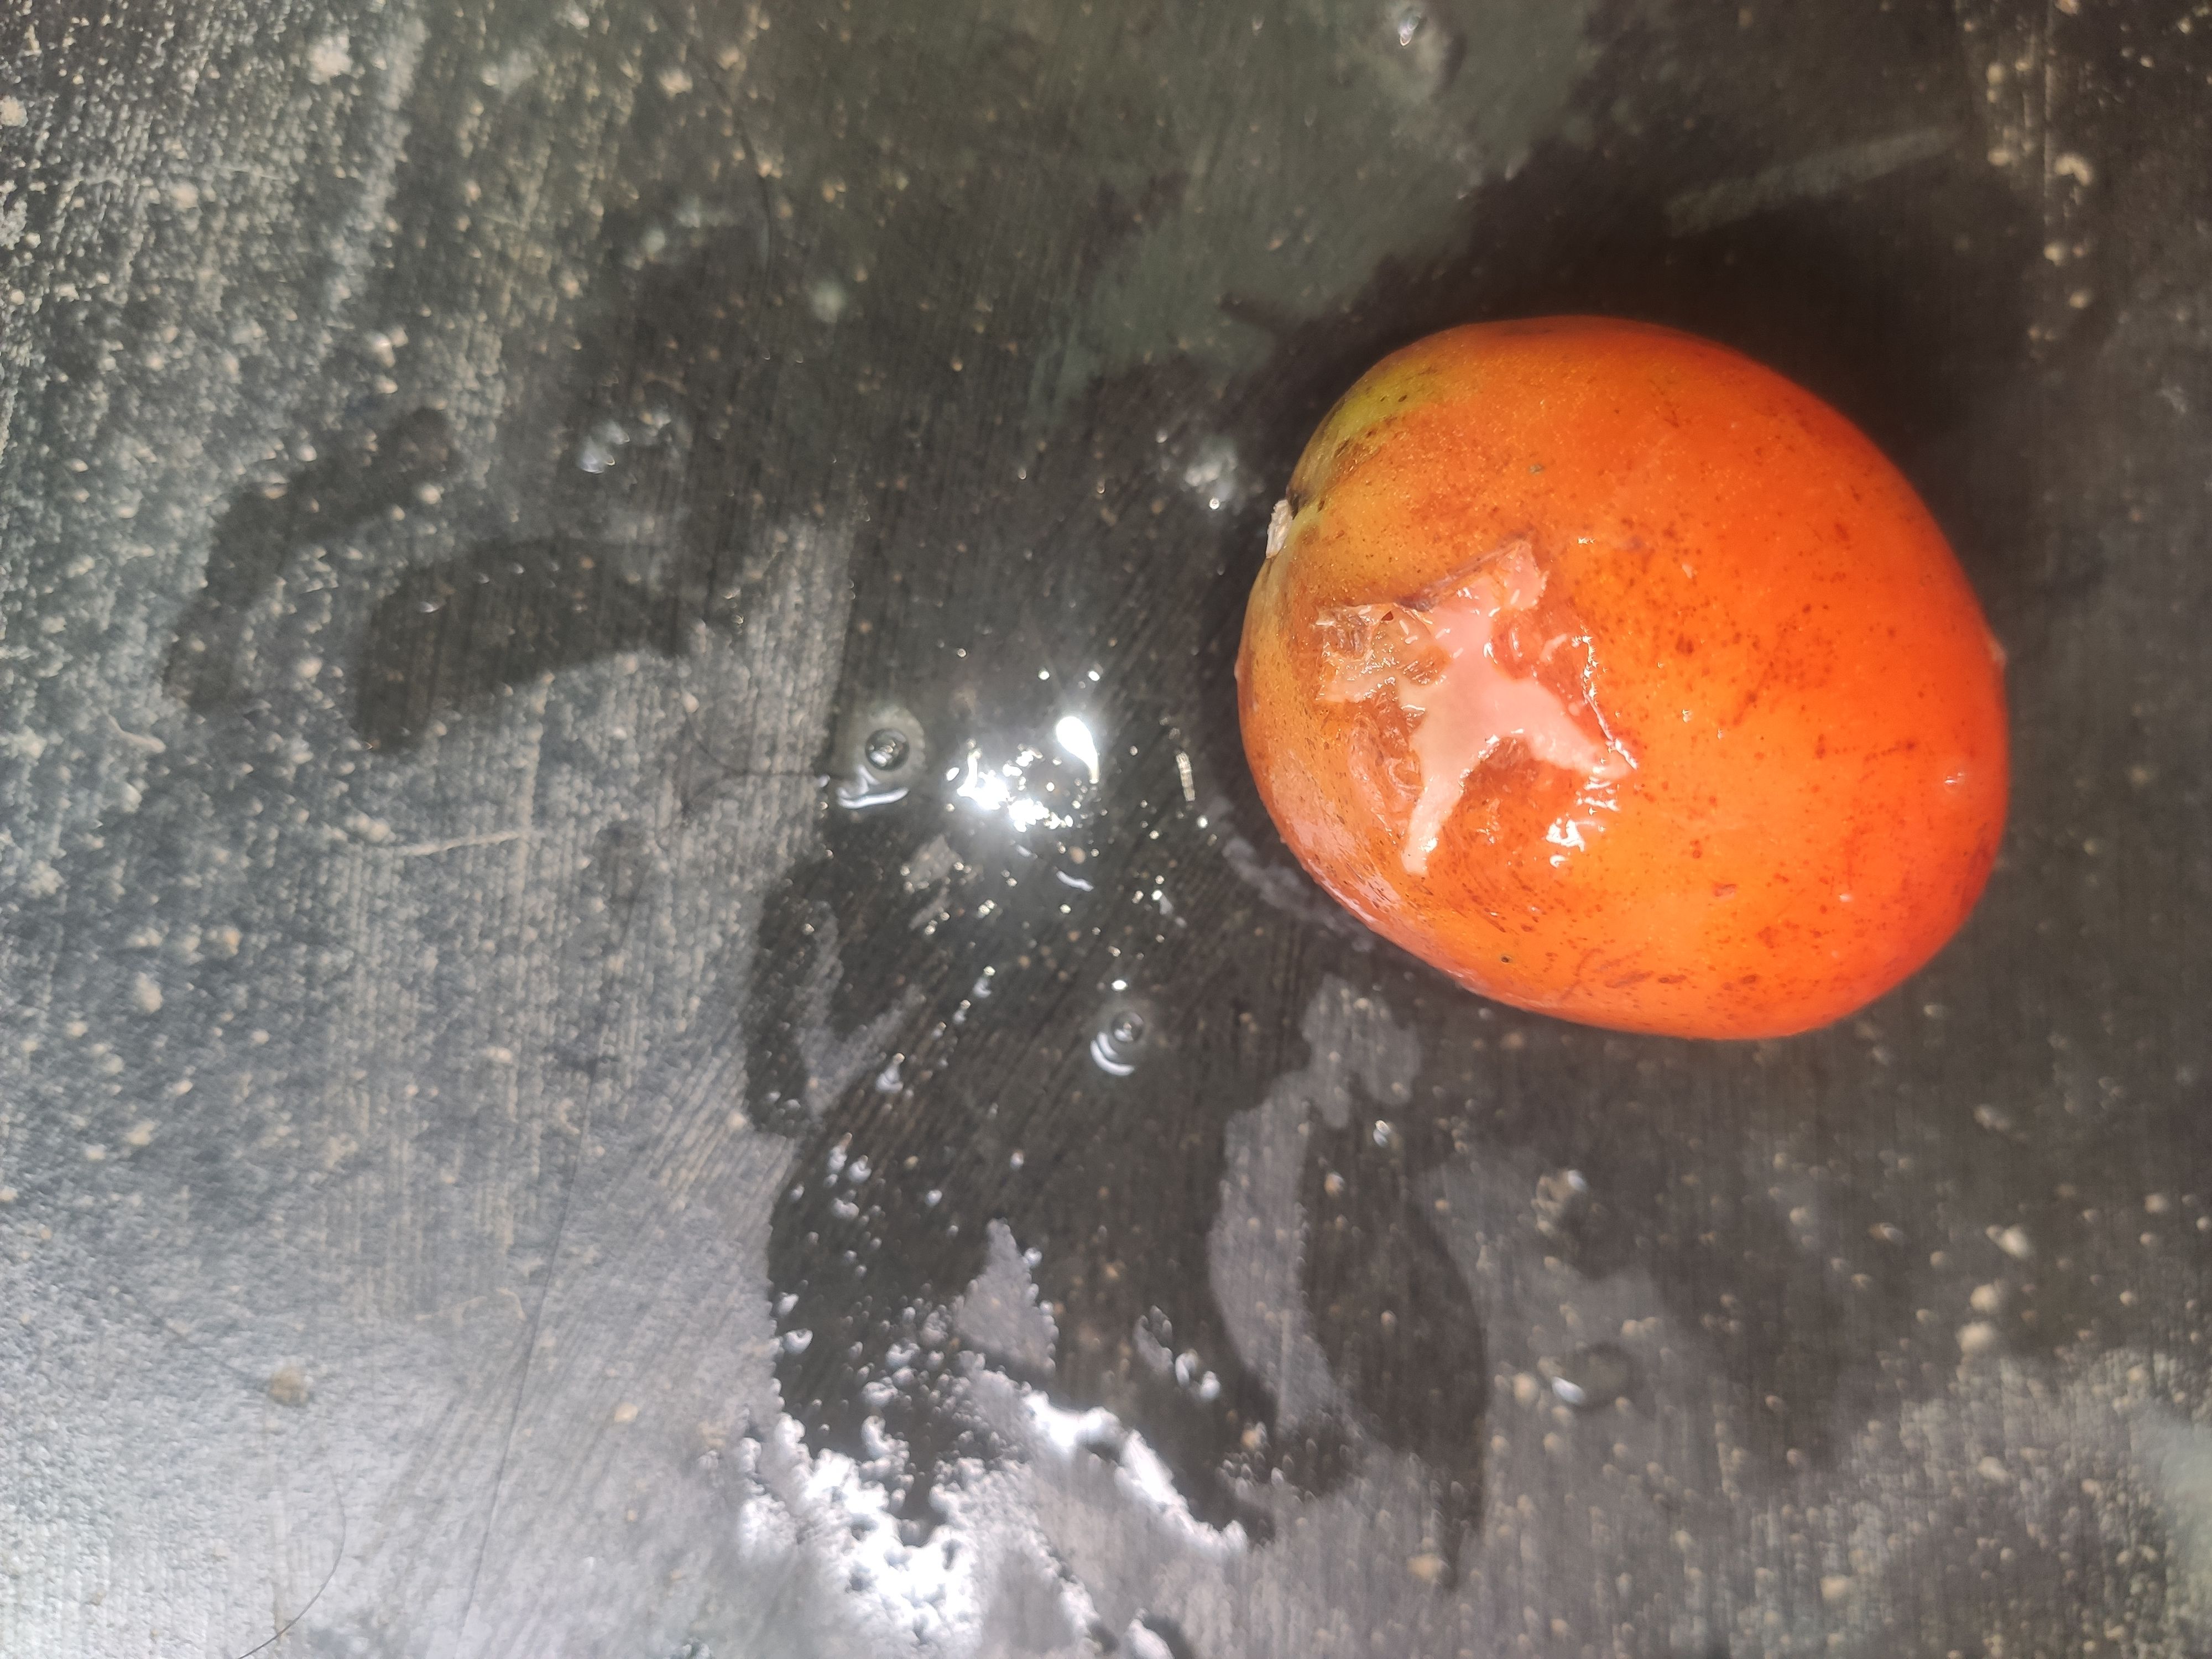
Fruit: tomatoes
Grade: 2nd-grade